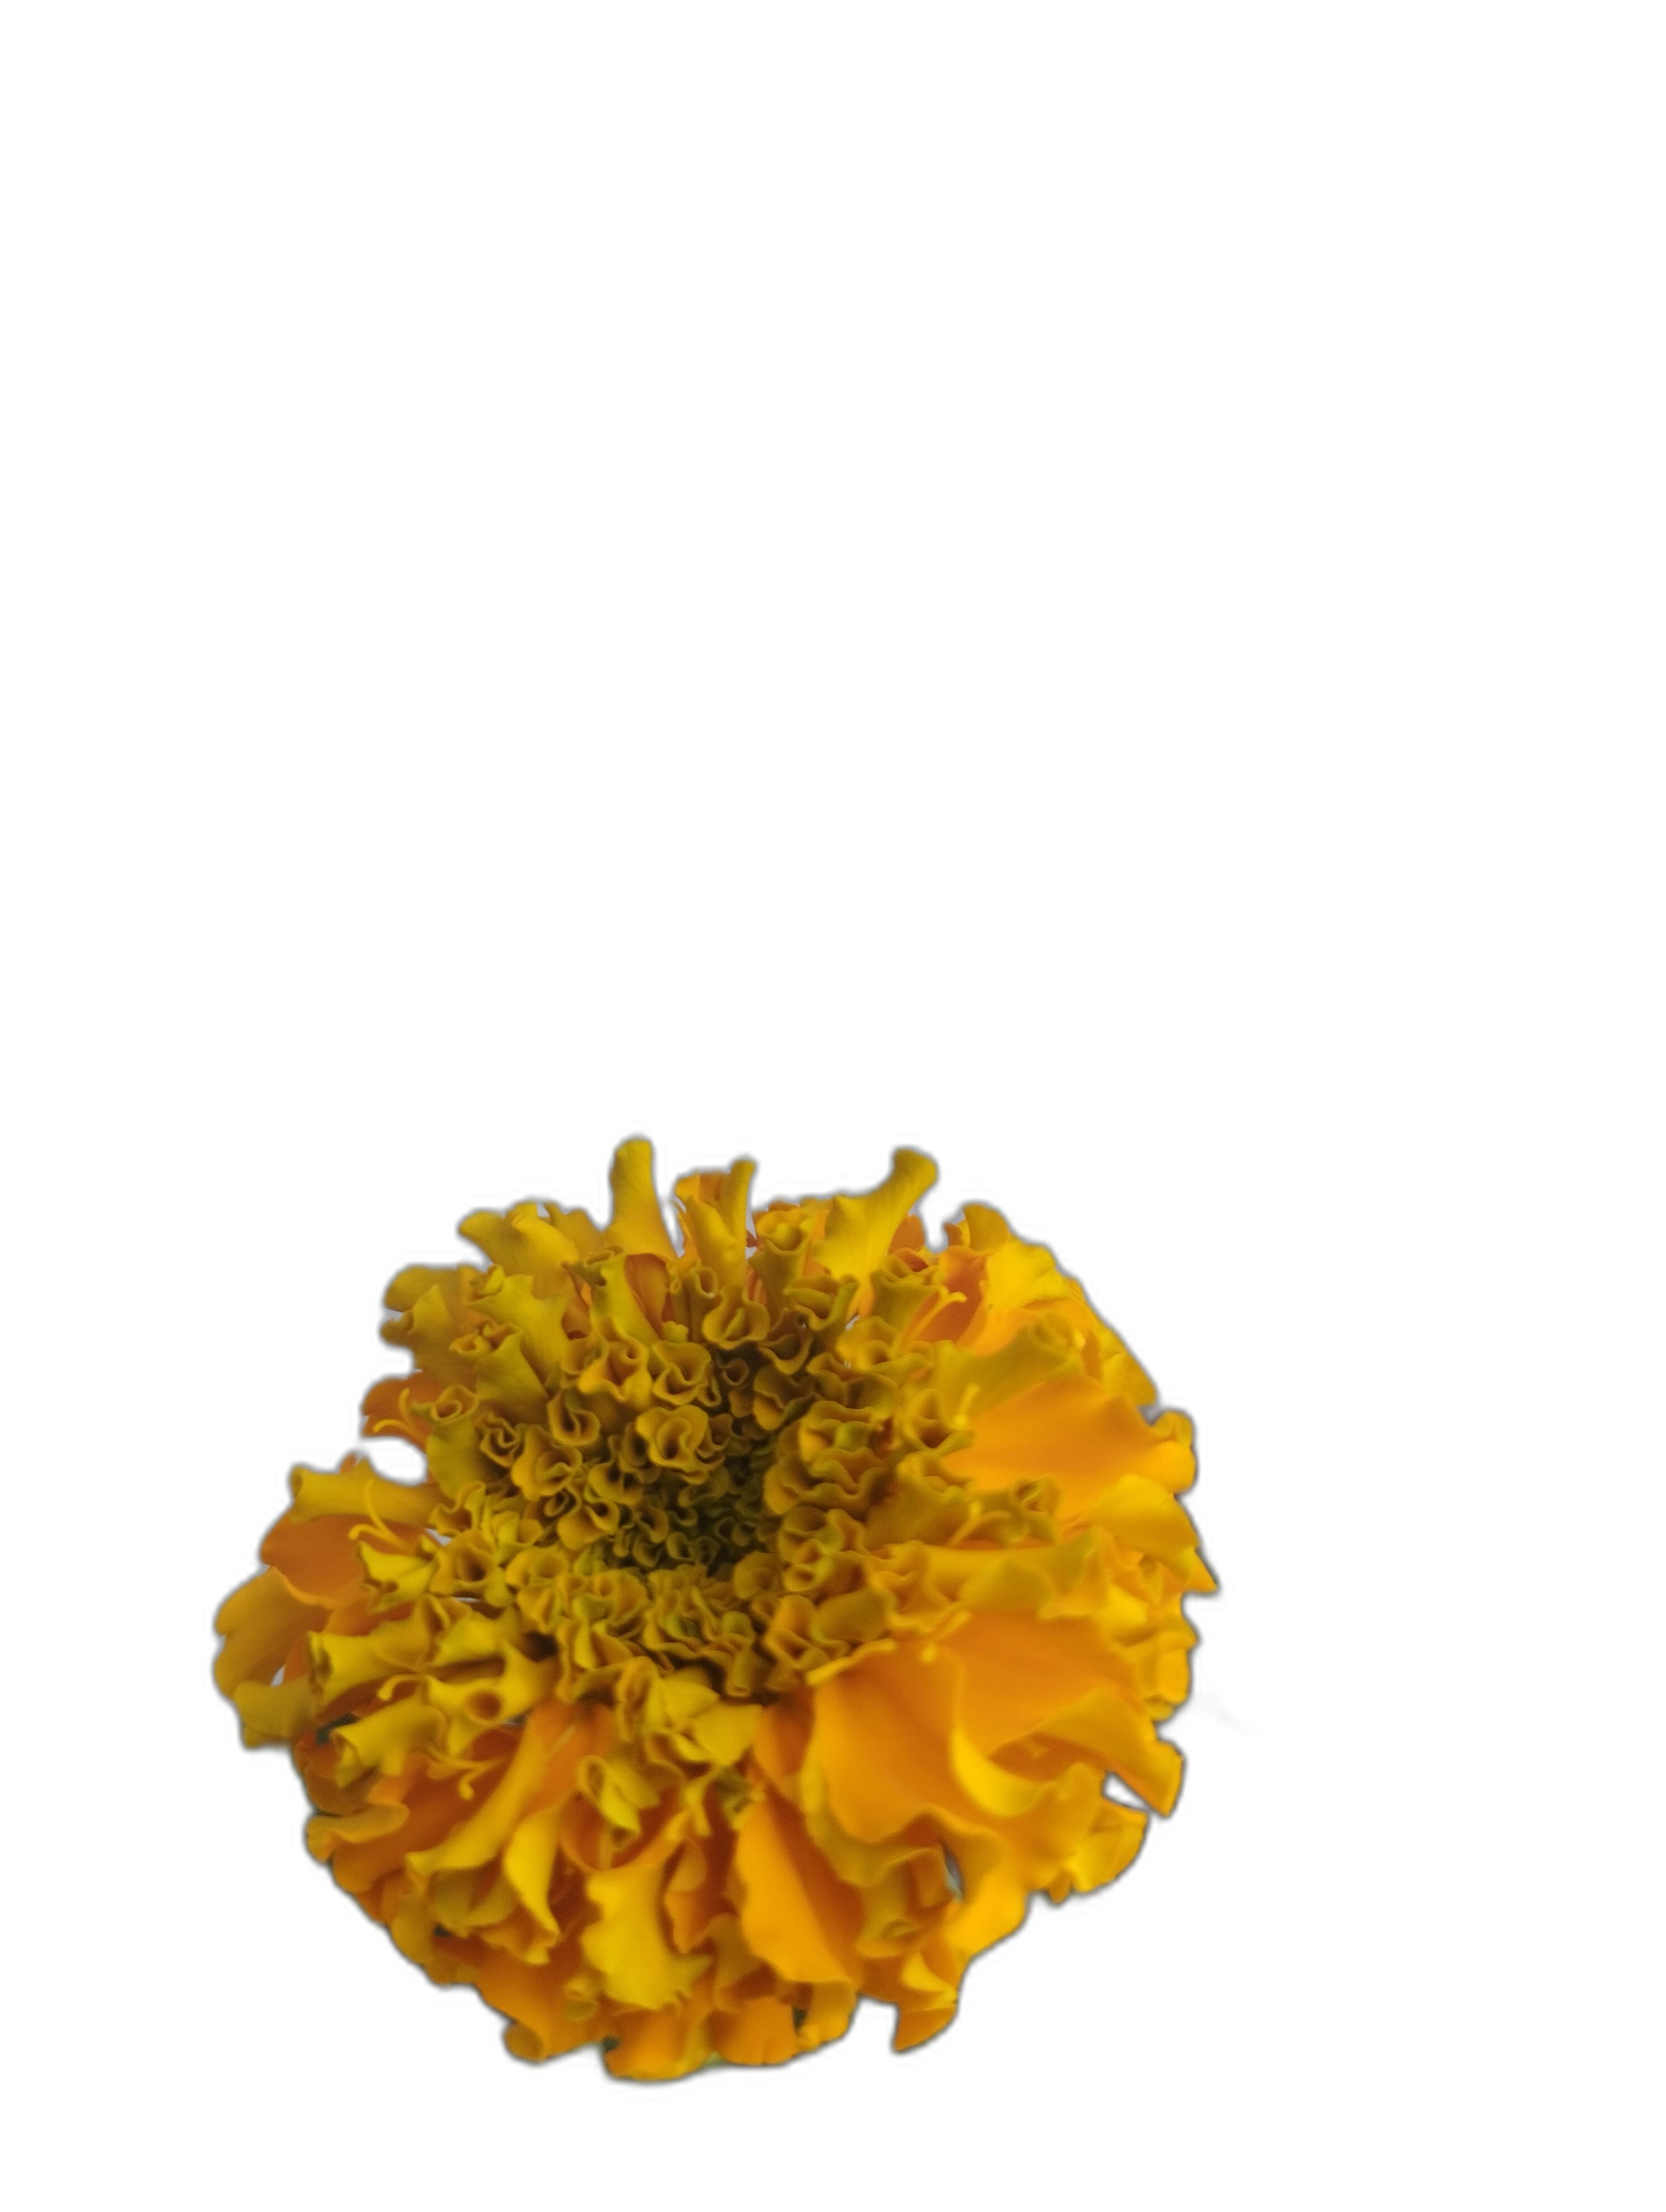
Label: Marigold